Christina, Queen of Sweden

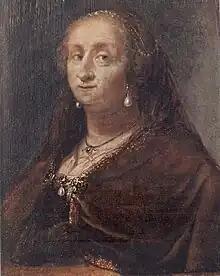
Christina in her later years

On 15 May 1658, Christina arrived in Rome for the second time, but this time it was definitely no triumph. With the execution of Monaldeschi, her popularity was lost. Pope Alexander VII remained in his summer residence and wanted no further visits from her. He described her as 'a woman born of a barbarian, barbarously brought up and living with barbarous thoughts ... with a ferocious and almost intolerable pride'. She began examining her past life and started with her autobiography. Christina stayed at the Palazzo Rospigliosi, which belonged to Mazarin, the French cardinal, situated close to the Quirinal Palace; so the pope was enormously relieved when in July 1659, she moved to Trastevere to live in Palazzo Riario, below the Janiculum, designed by Bramante. It was Cardinal Azzolino, her "bookkeeper" who signed the contract, as well as provided her with new servants to replace Francesco Santinelli, who had been Monaldeschi's executioner.